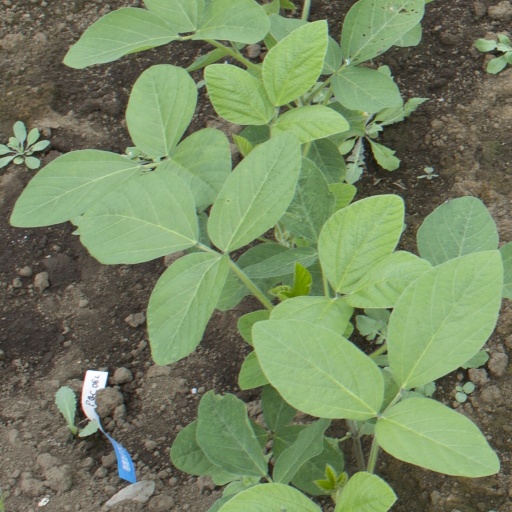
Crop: soybean